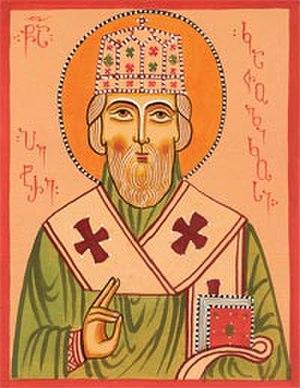
Saint Pierre Ier d'Ibérie, premier Catholicos d'Ibérie (à partir des années 460) ქართული: პეტრე I, საქართველოს მართლმადიდებელი ეკლესიის მეთაური (467-474)
Les primats de l'Église orthodoxe de Géorgie sont les chefs spirituels du Catholicossat-Patriarcat de toute la Géorgie, depuis la fondation de l'Archevêché de Mtskheta dans les années 320 jusqu'à nos jours. Du IVᵉ siècle à aujourd'hui, 156 primats se sont succédé.